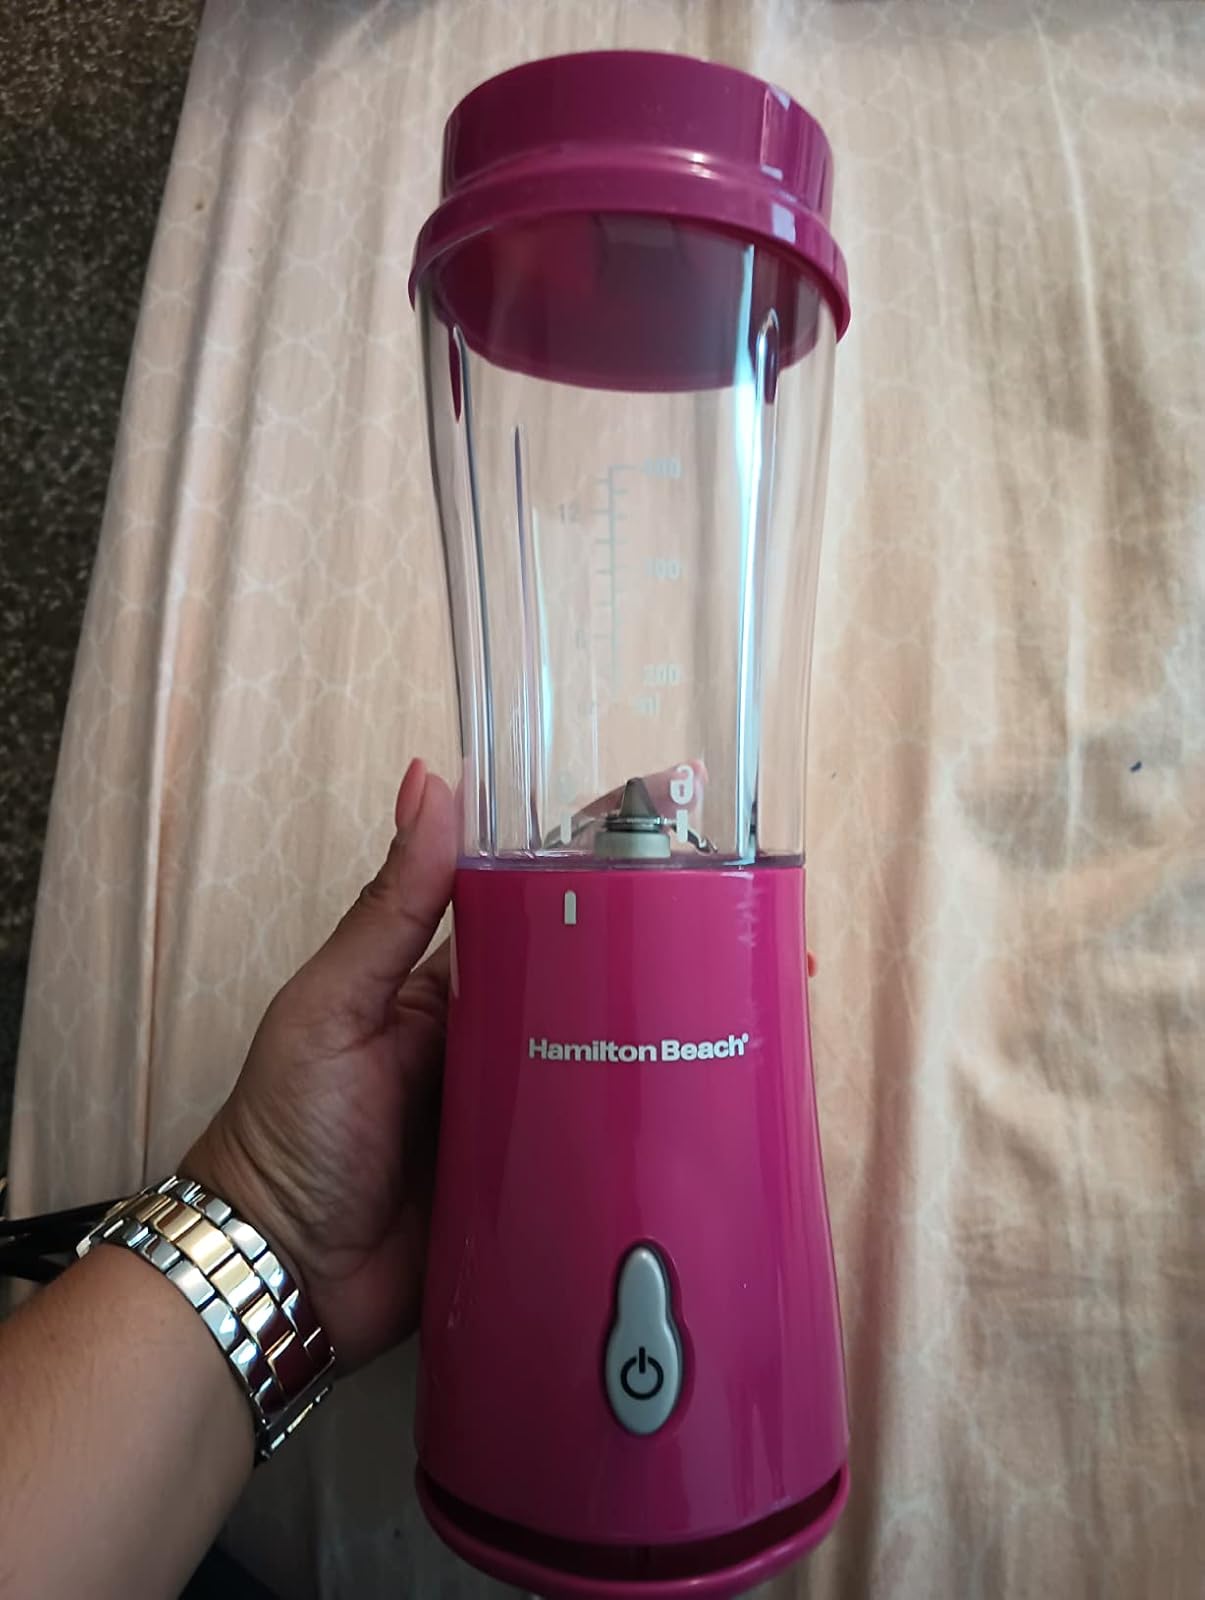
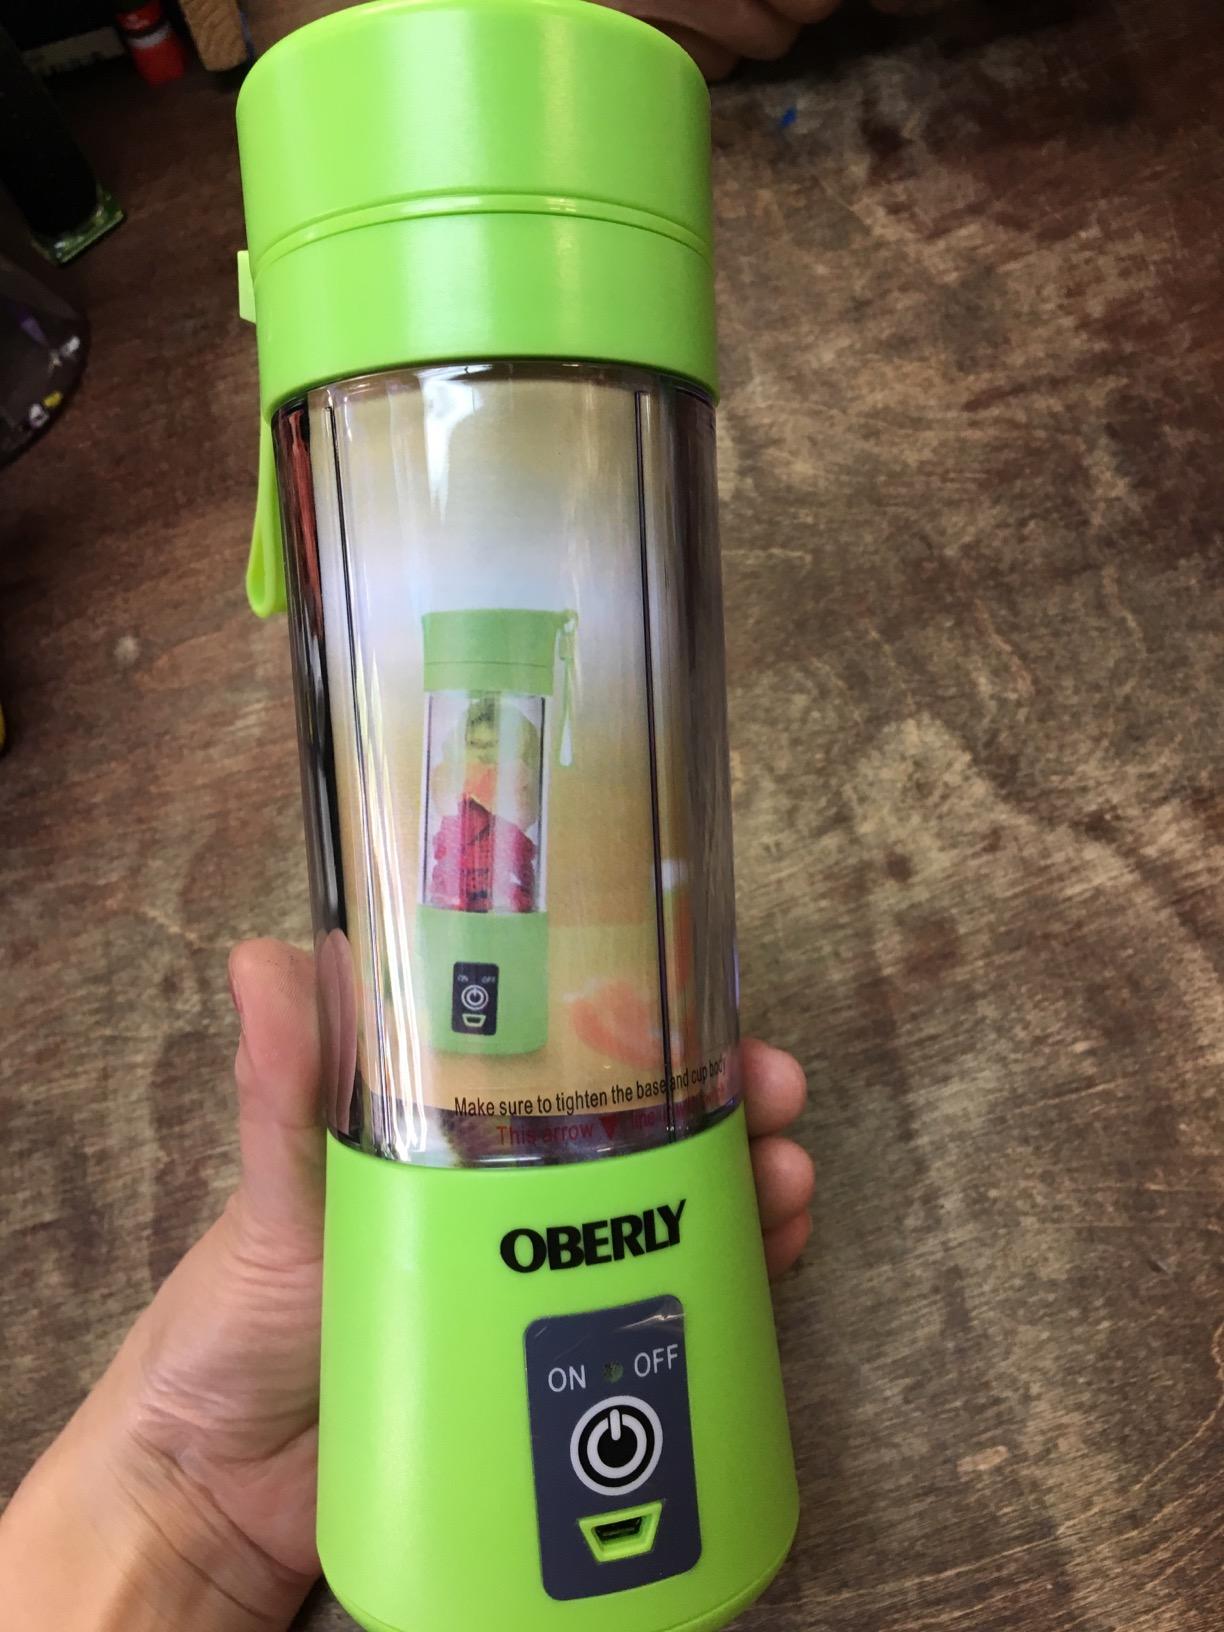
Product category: items_blender
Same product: no